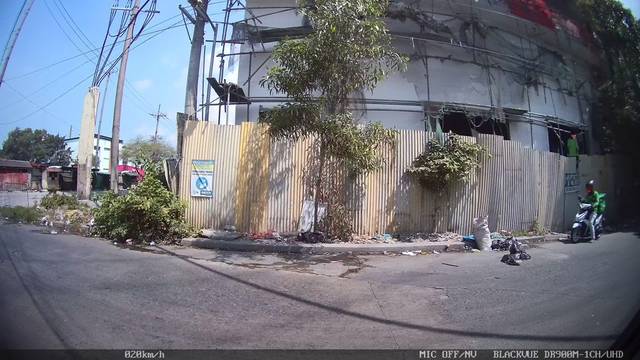
Region: Philippines
Coordinates: 14.61, 120.974